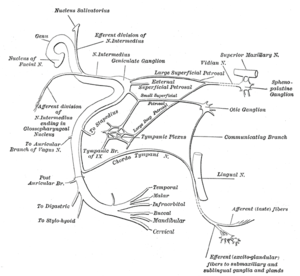
Le nerf facial (VII) et son nerf accessoire, le nerf intermédiaire, est le septième nerf crânien, le nerf intermédiaire portant le numéro VII bis. Il émerge de la base du cerveau entre la protubérance annulaire et le bulbe rachidien au niveau du sillon bulbo pontique et il a sous son contrôle les muscles de l'expression faciale et les récepteurs du goût des deux-tiers antérieurs de la langue.
Le nerf du canal ptérygoïdien, naît de la réunion du nerf grand pétreux (VII) et du nerf pétreux profond dans la substance cartilagineuse qui remplit le trou déchiré. Il emprunte le canal ptérygoïdien de l'os sphénoïde avec l'artère correspondante pour finalement pénétrer dans la fosse ptérygo-palatine et rejoindre l'angle postérieur du ganglion ptérygo-palatin.